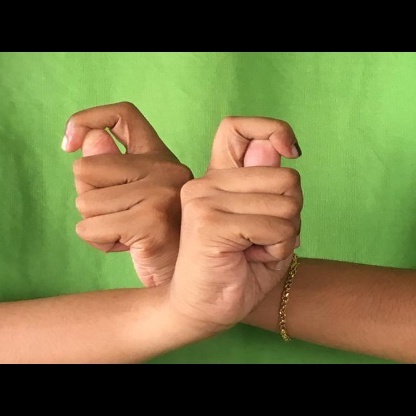
Mudra: Berunda